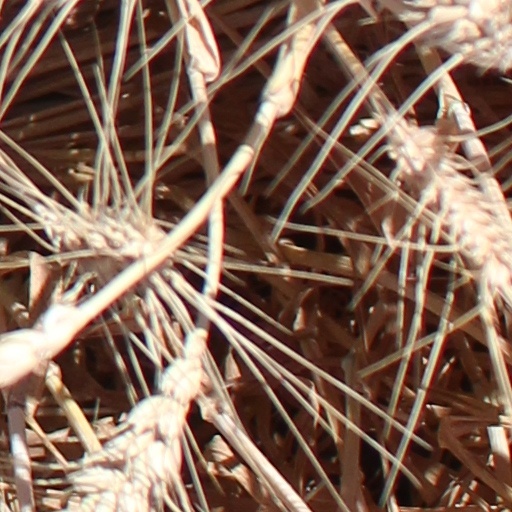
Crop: wheat